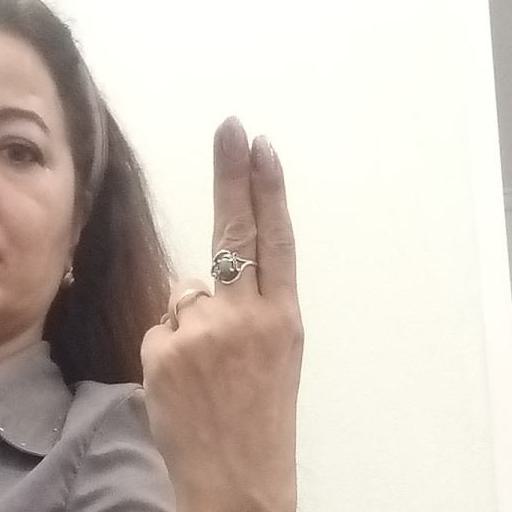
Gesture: two_up_inverted